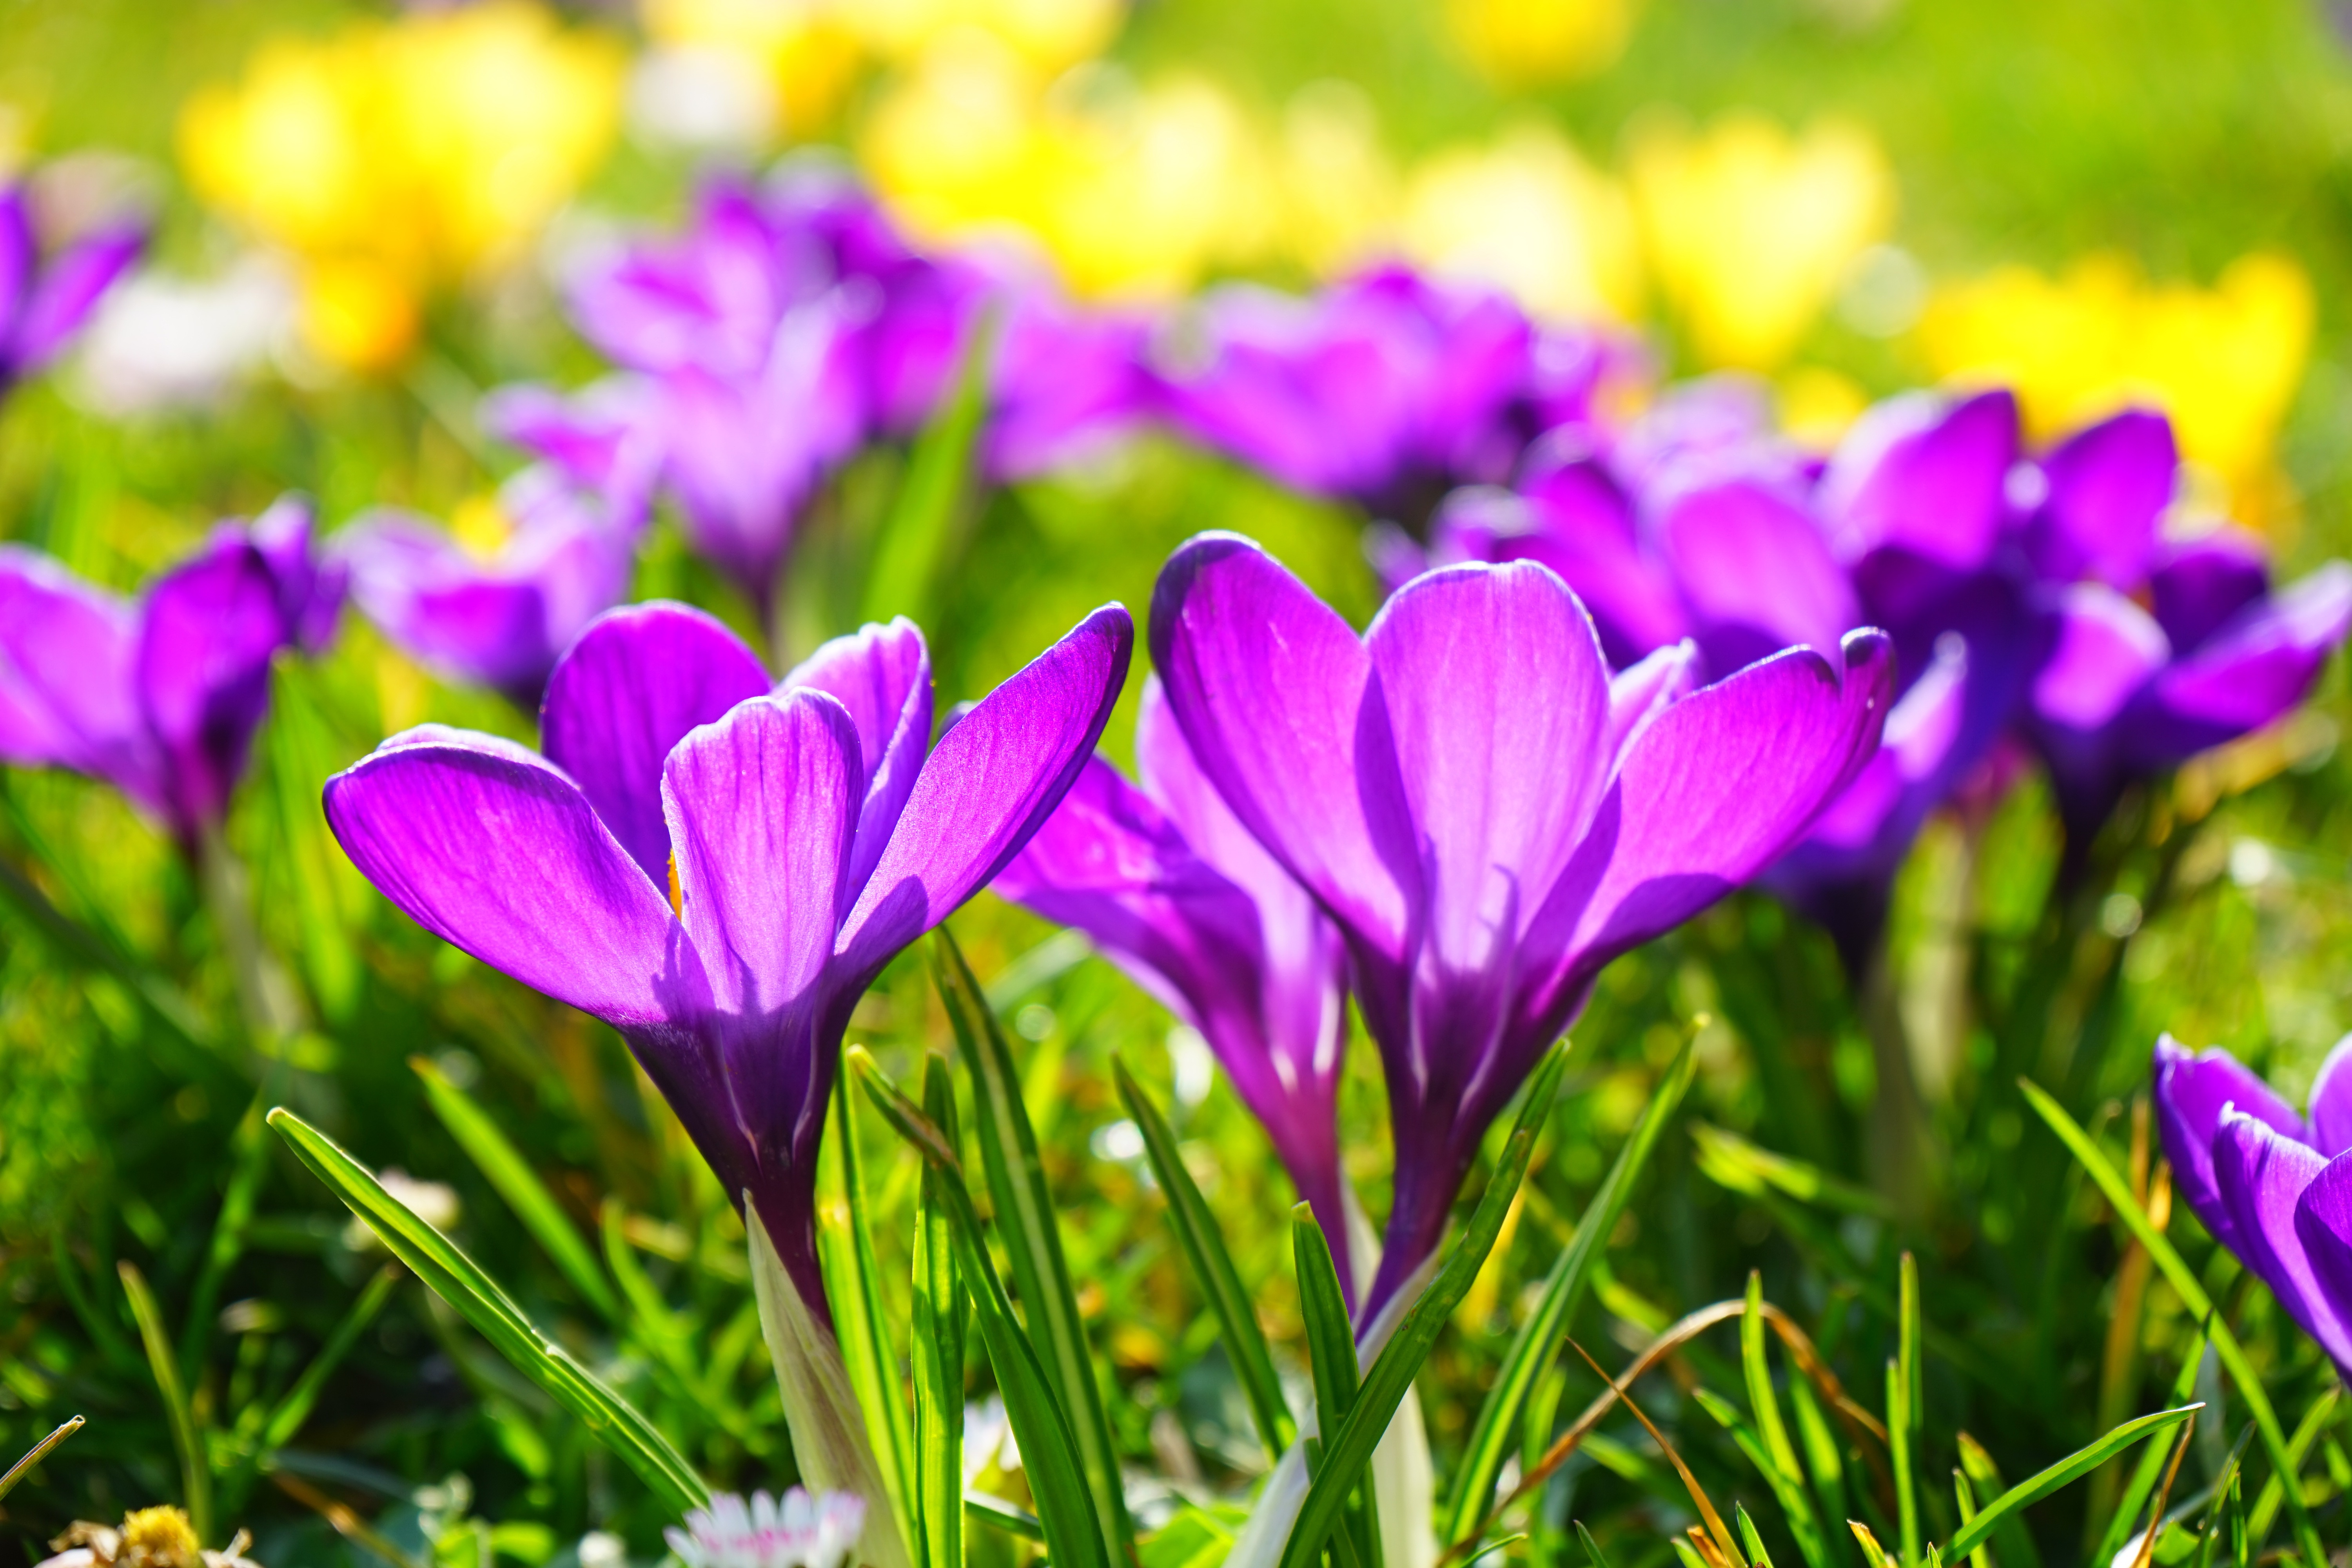
grass, blossom, plant, field, meadow, flower, purple, petal, bloom, spring, flora, wildflower, crocus, spring flower, macro photography, flowering plant, b hen, land plant, iris family